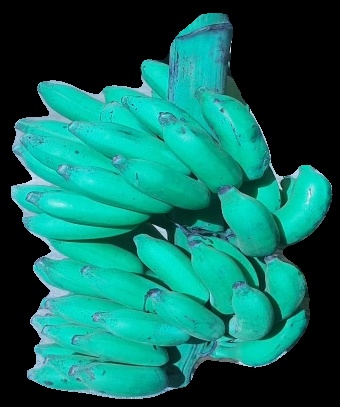
Variety: elakki-bale
Grade: grade3